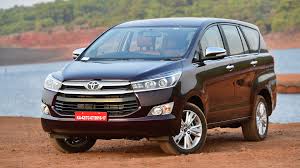
Label: noambulance